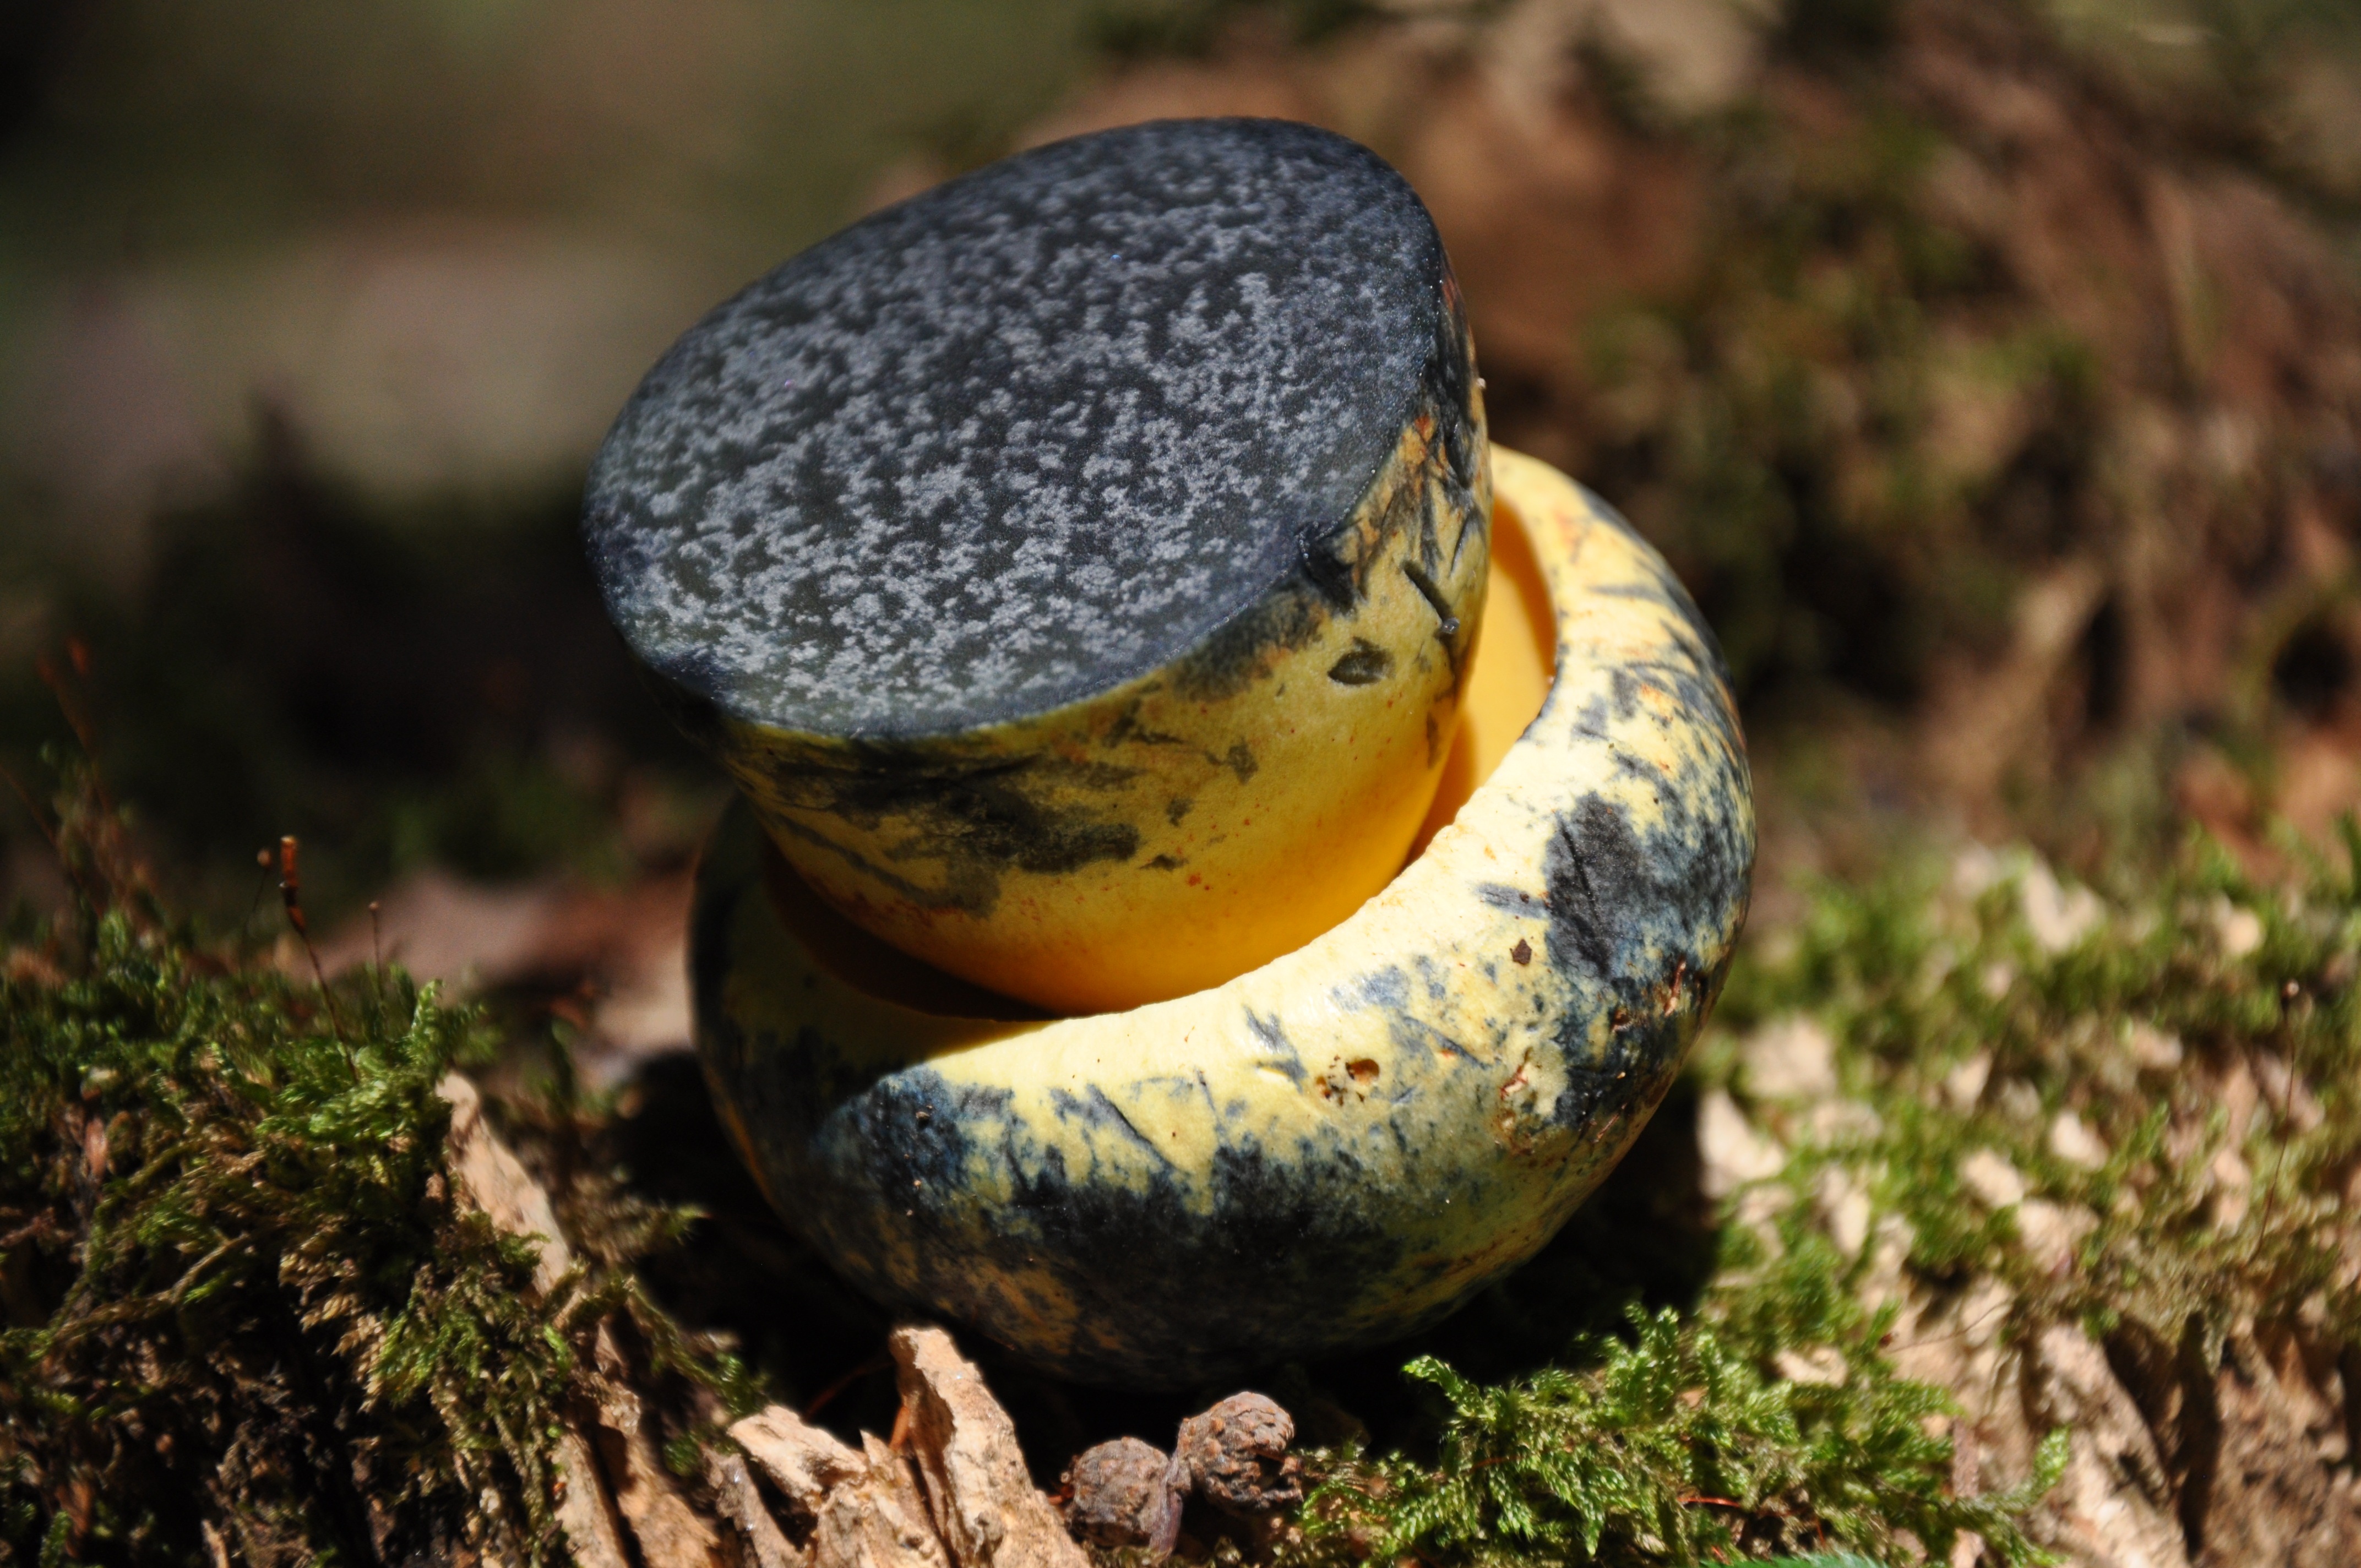
nature, forest, grass, rock, bird, leaf, wildlife, green, autumn, mushroom, flora, fauna, close up, snail, toxic, macro photography, farkastin ru